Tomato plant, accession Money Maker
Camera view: horizontal (90 deg, fisheye); turntable rotation: 90 degrees
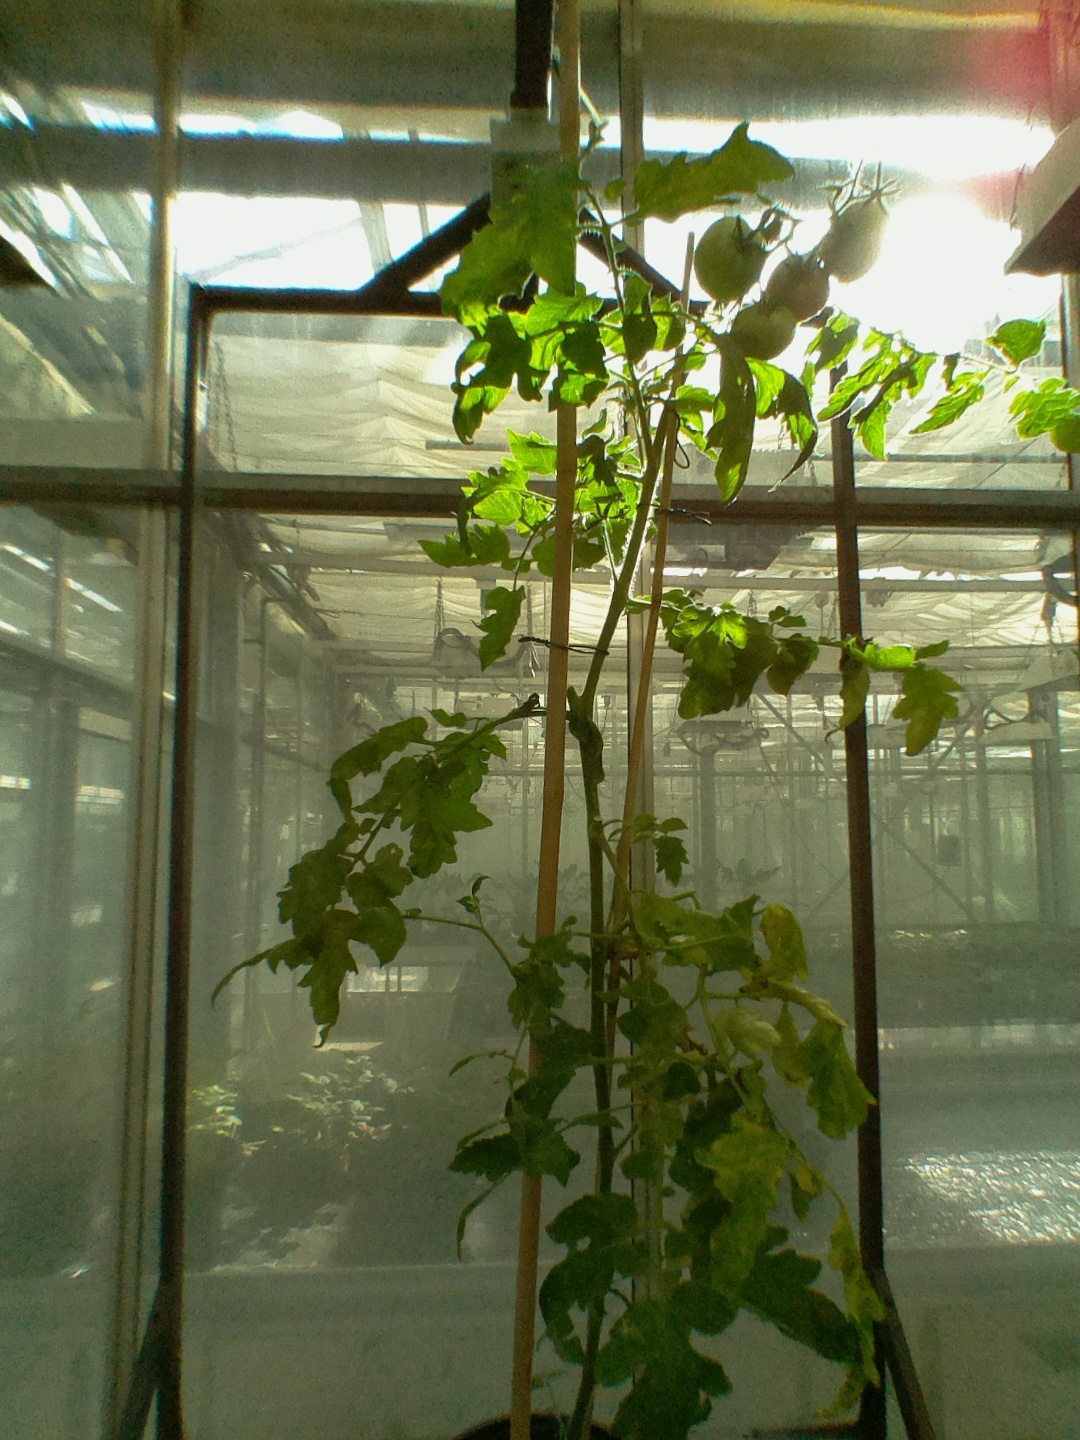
BBCH growth stage 78: 80% -90% of final fruit size